Alan Gibbs

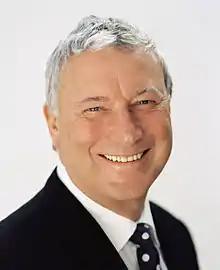

Alan Timothy Gibbs (born 1939) is a New Zealand-born businessman, entrepreneur and former public servant.